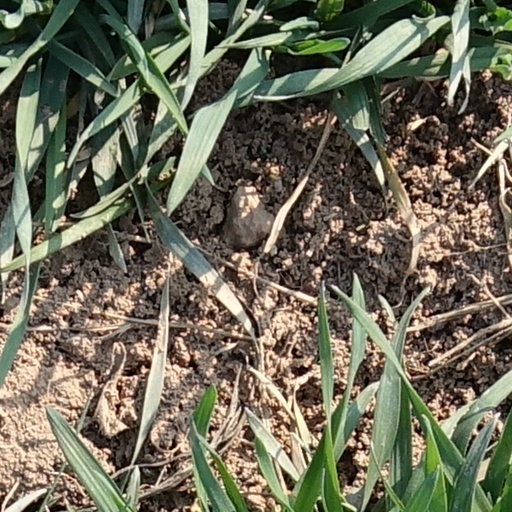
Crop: wheat